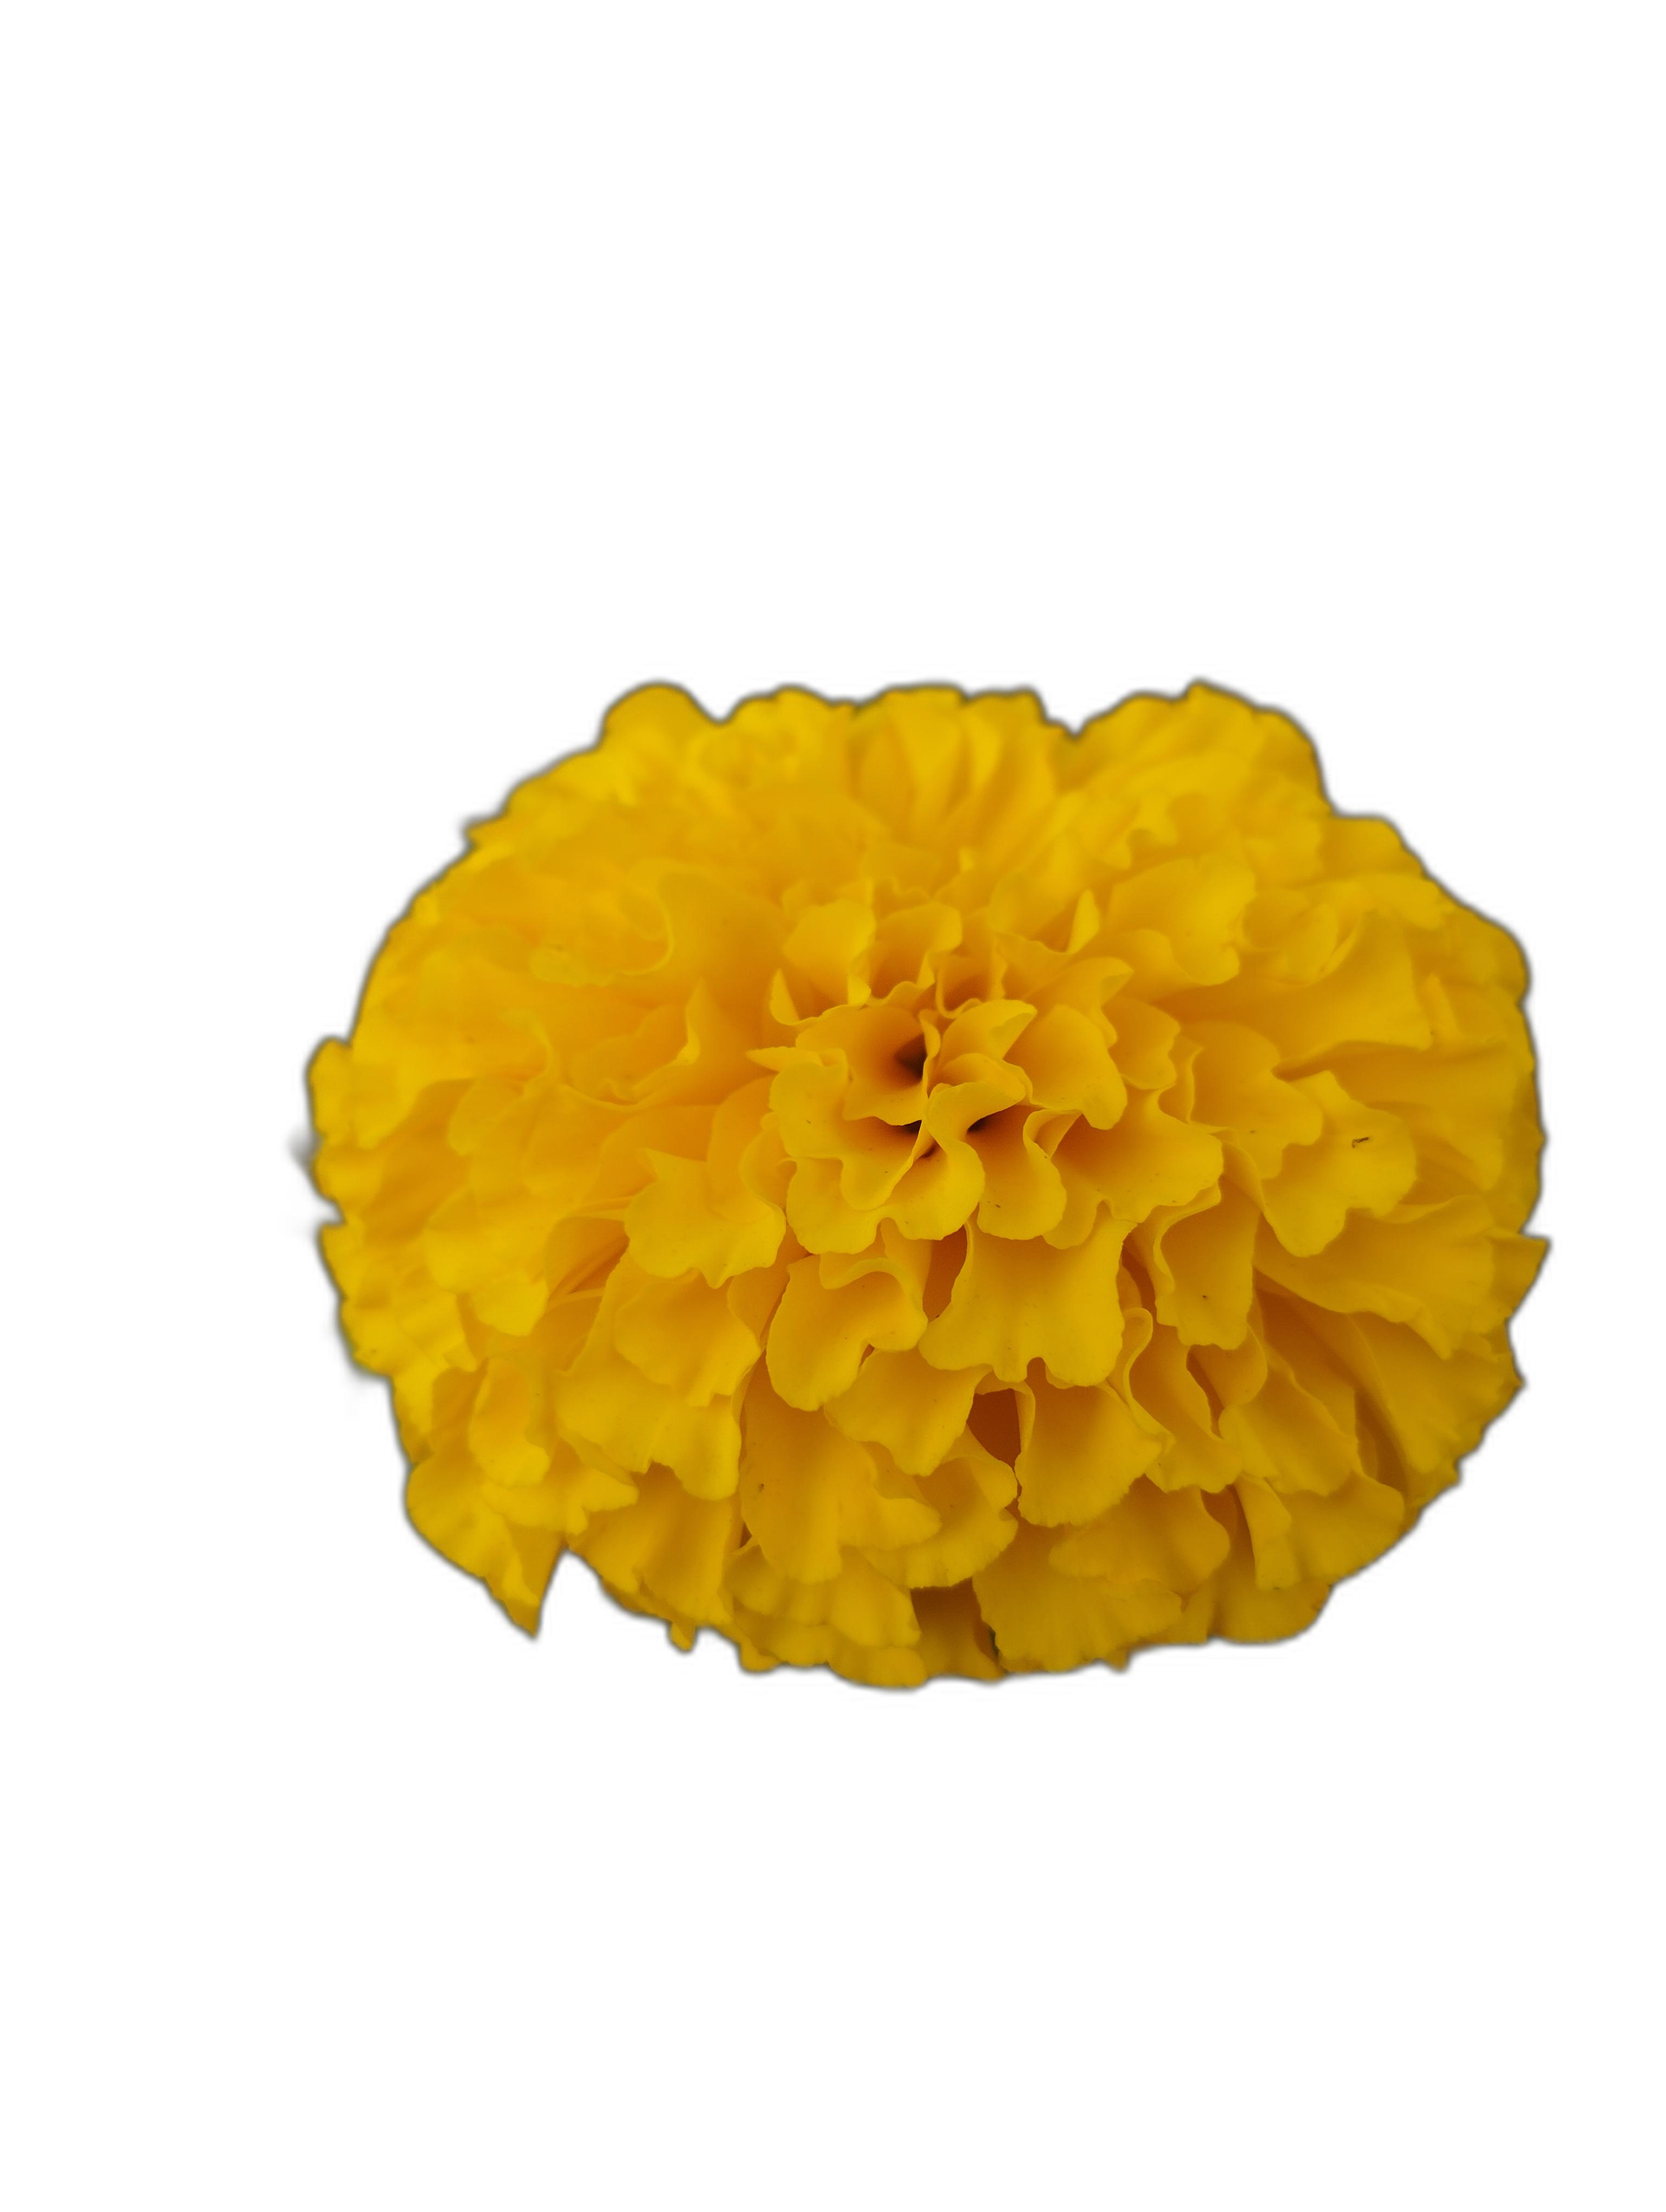
Label: Marigold